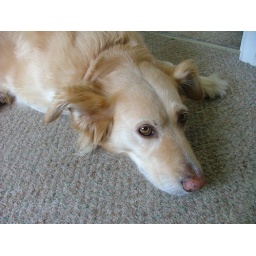
This is the dog we have in the office at the minute called Sadie